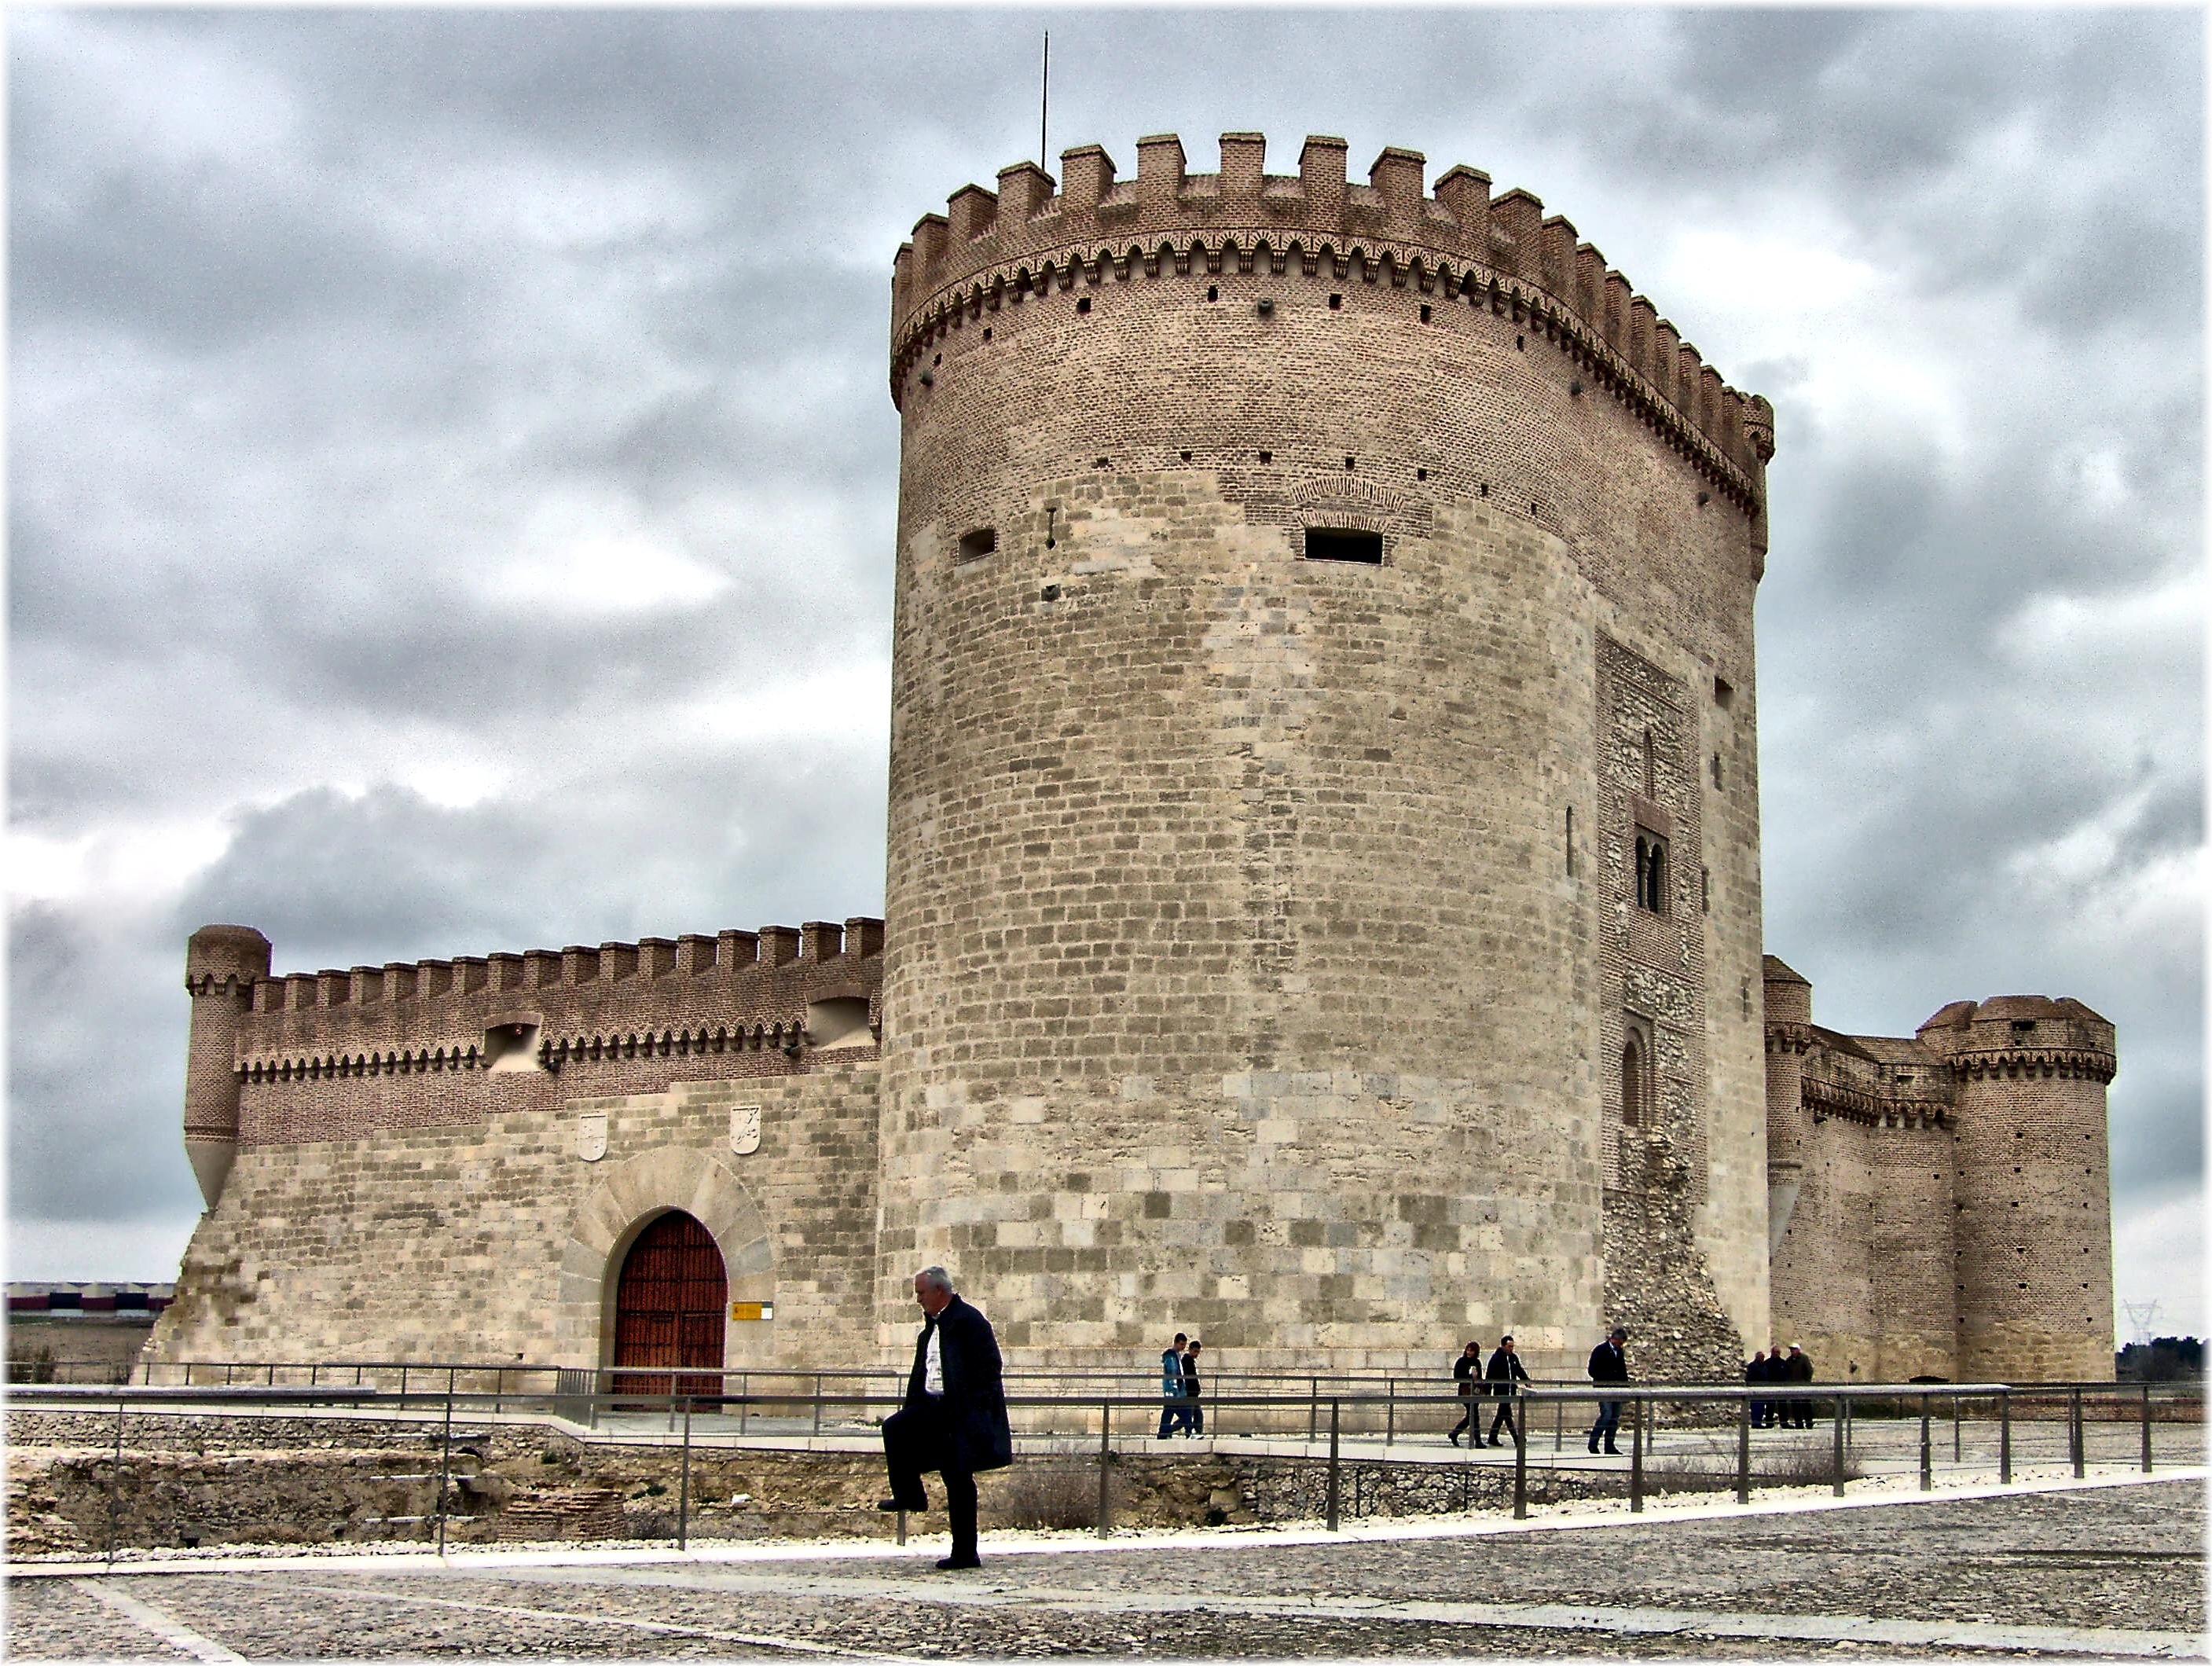
building, chateau, europe, tower, castle, landmark, fortification, spain, arquitectura, europa, castillo, piedra, edificios, pedra, espana, castelo, castillaleon, avila, arevalo, historic site, ancient history, ancient roman architecture